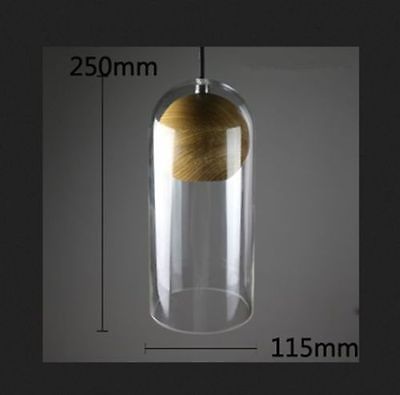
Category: lamp